Malu

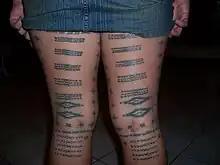
A Samoan woman with

In the late 19th and early 20th centuries, only the district Paramount Chief's daughter was eligible to wear the , which was applied to these young women in the years following puberty. Women with the were expected to perform key ceremony tasks and represent their families and villages on ceremonial occasions. However, in 1930, anthropologist Te Rangi Hiroa observed that "...the tattooing of a girl is often used as an opportunity for a student to try his prentice hand. This is also rendered possible by the fact that there is no fusita (fine mat) passed or any of the ceremony that marks the tattooing of the male. It is often sufficient reward for the novice to have the opportunity of practice and to be well fed during the period occupied by the operation...For the daughter of a high chief, who is to become the village taupou, it can be readily understood that an expert artist would be requisitioned and his reward greater."